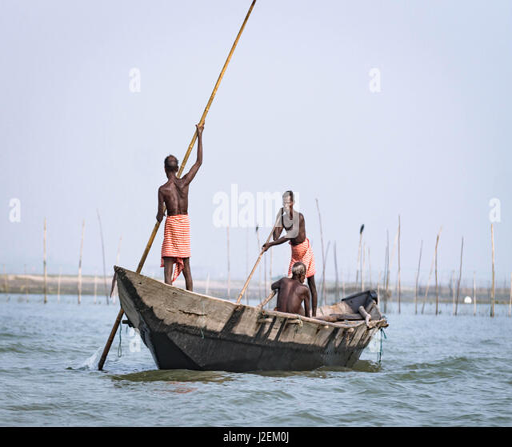
fishermen using a traditional longtail boat and bamboo pole to navigate along tourist attraction